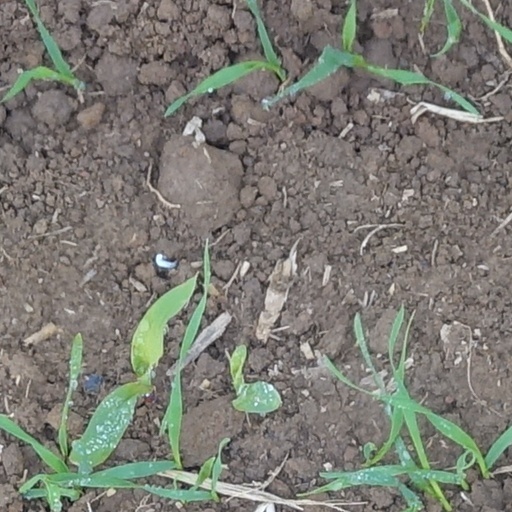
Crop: wheat